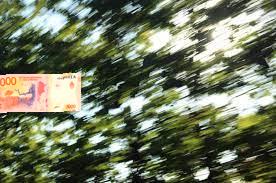
Denominación: 1000